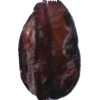
Label: carambola